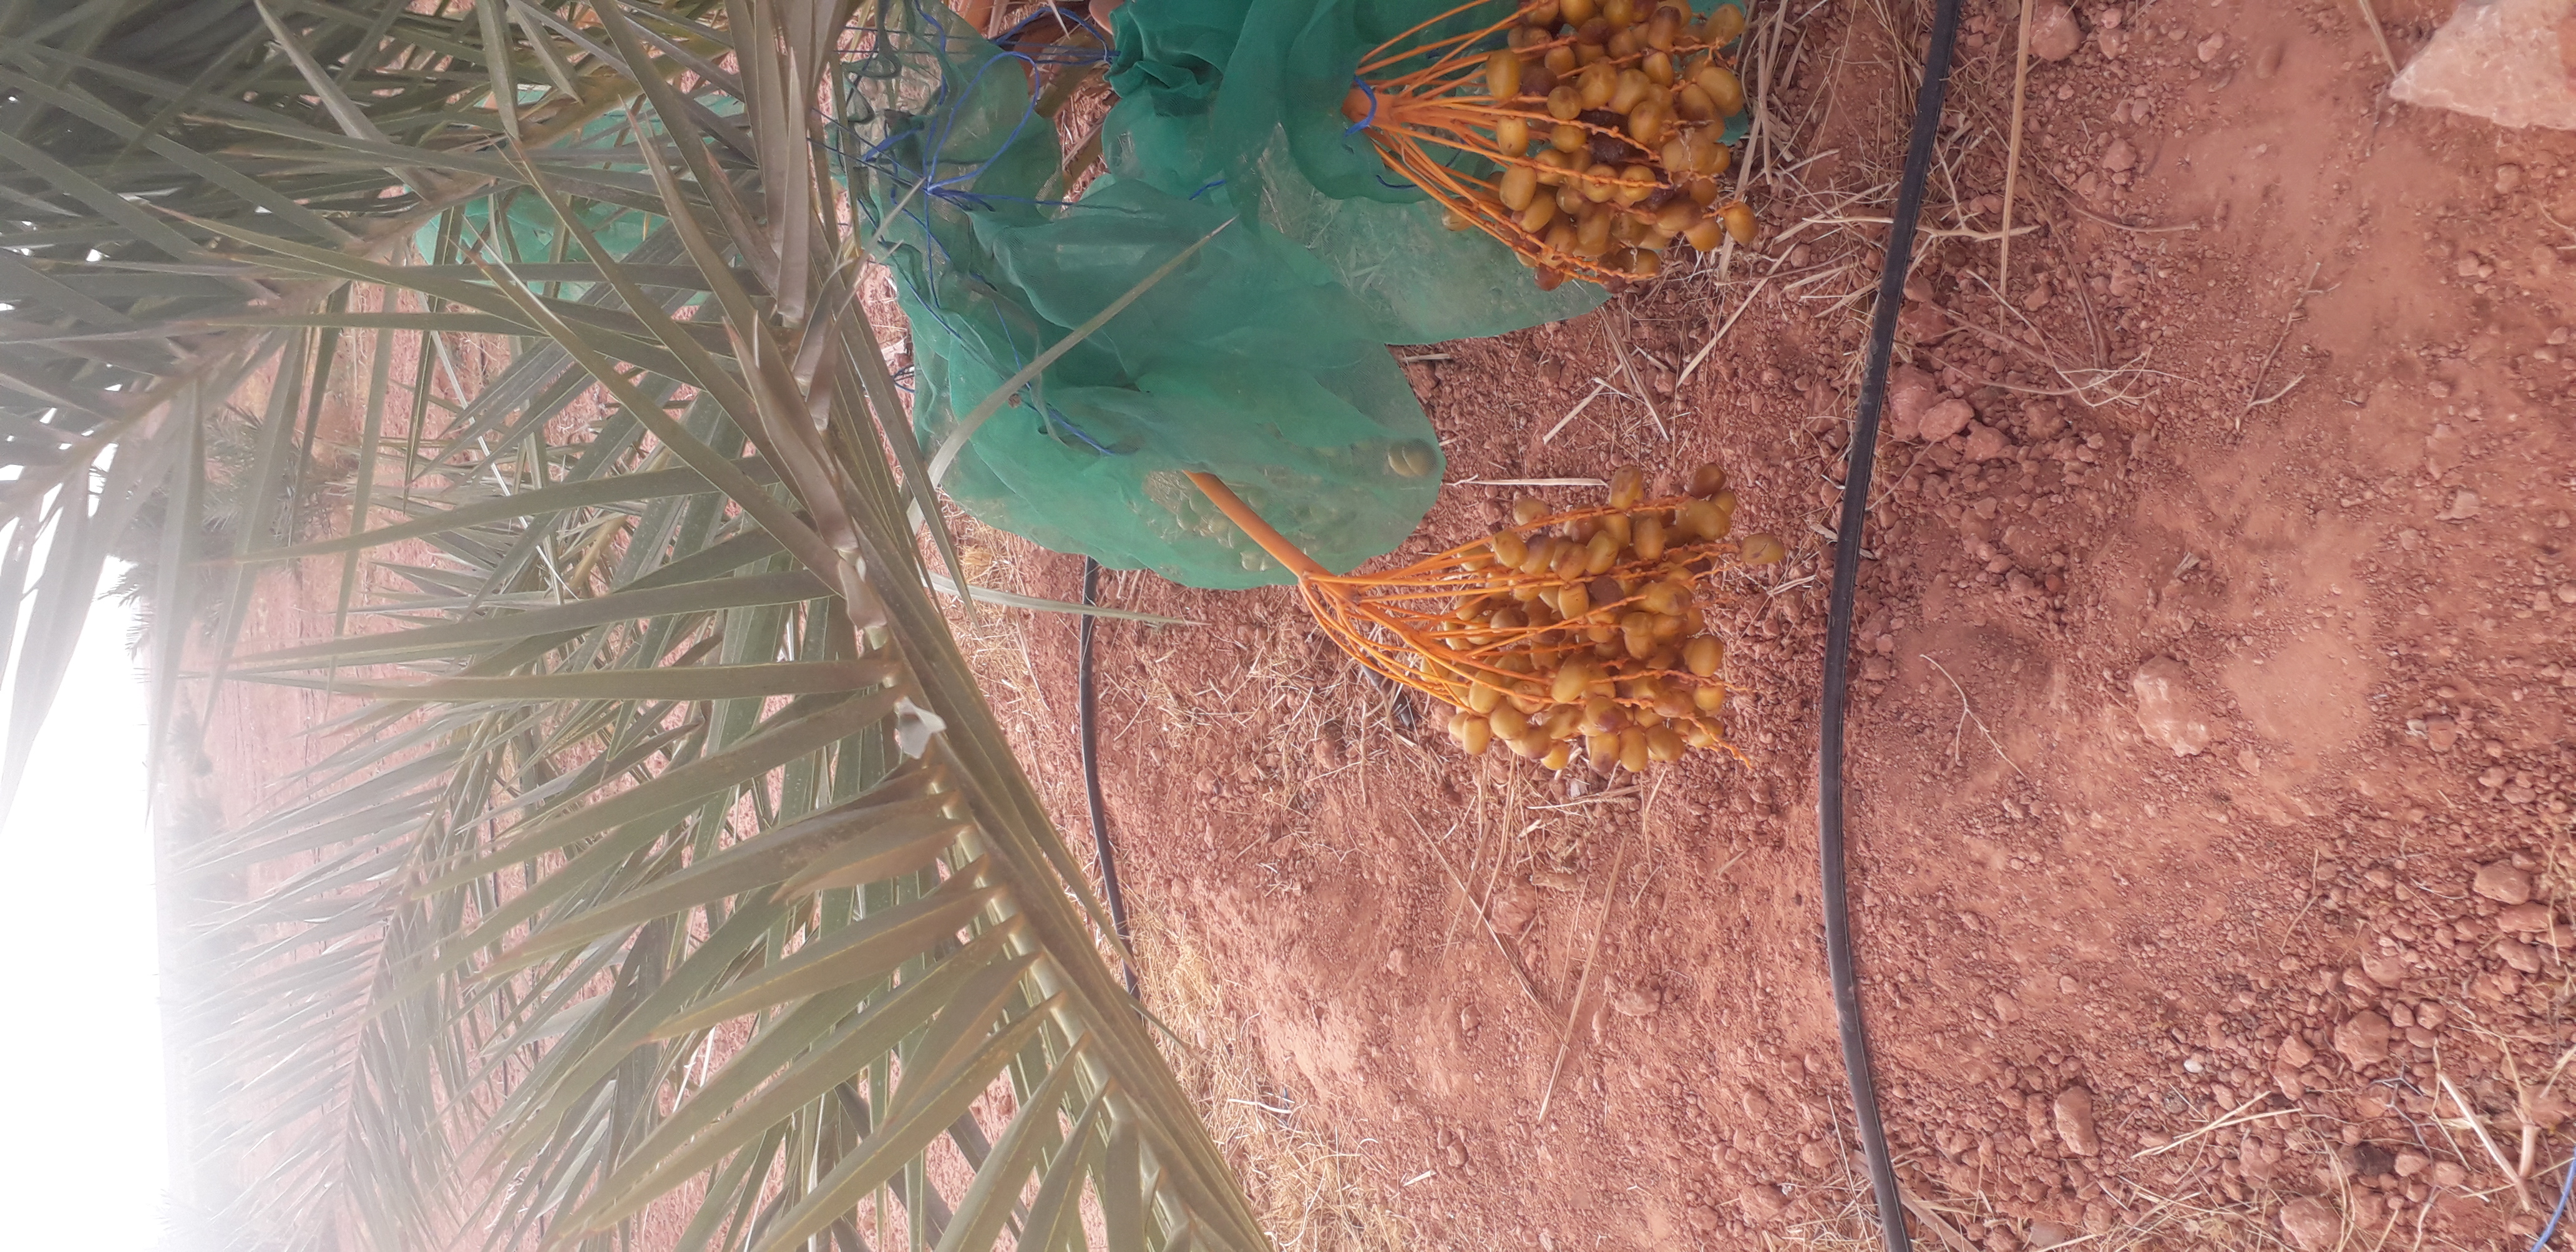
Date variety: Boufagous